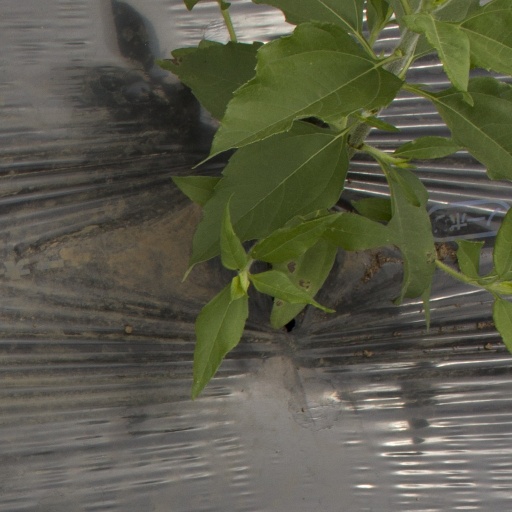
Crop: Jerusalem artichoke